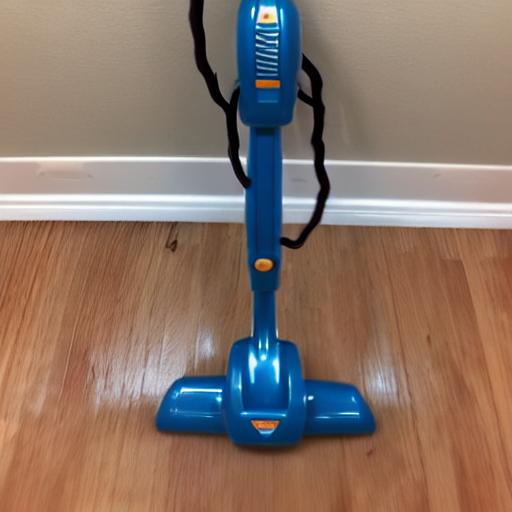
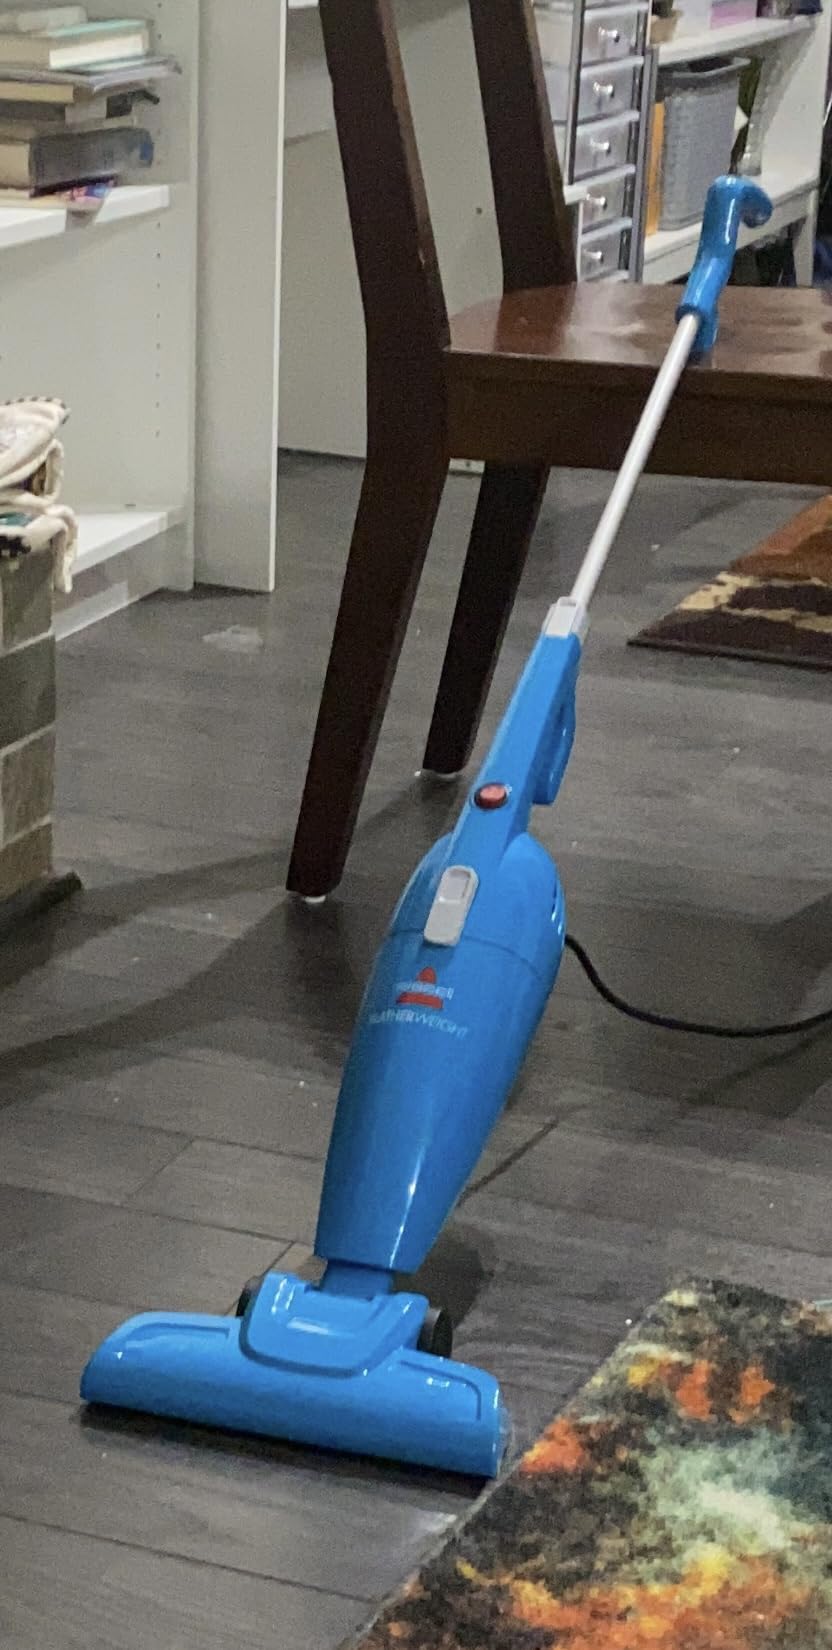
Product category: items_vacuum
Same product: no